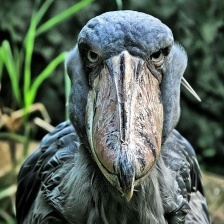
Species: SHOEBILL
Scientific name: BALAENICEPS REX